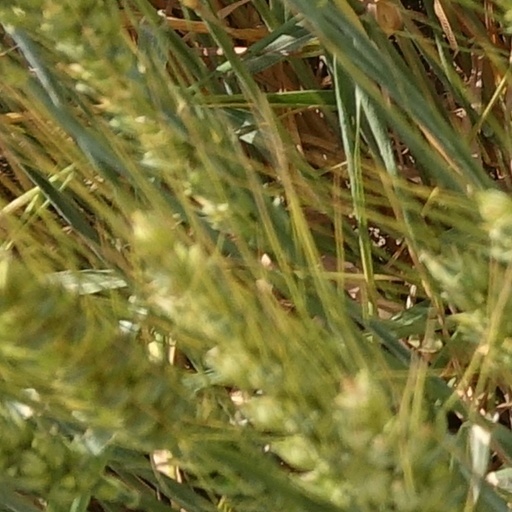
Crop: wheat